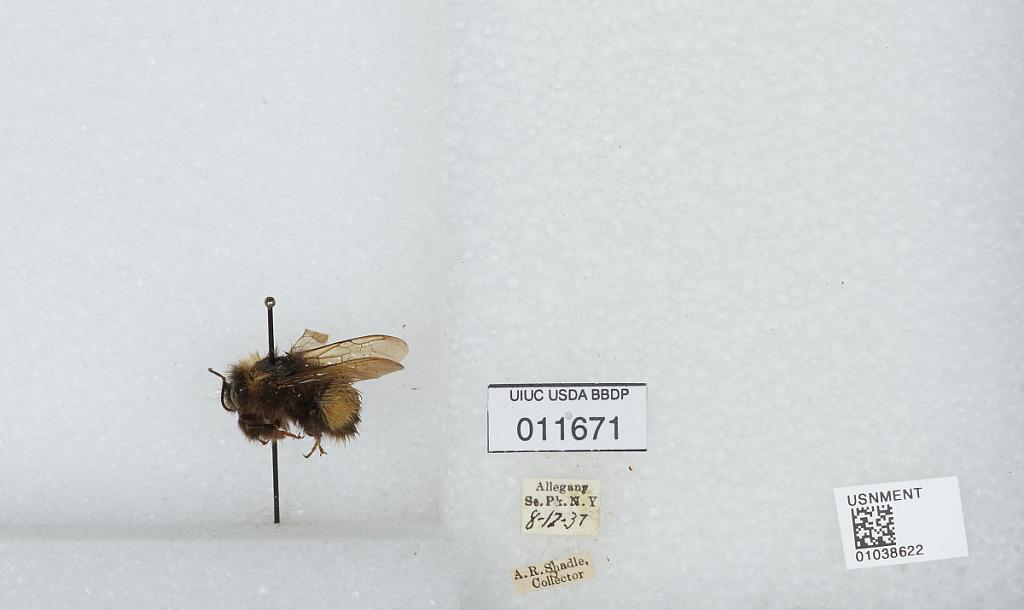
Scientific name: Bombus (Bombus) terricola Kirby
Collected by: A. Shadle
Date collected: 1937-8-12
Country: United States
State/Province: New York
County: Cattaraugus
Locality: Allegany State Park
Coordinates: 42.0997, -78.7492